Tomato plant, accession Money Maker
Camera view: bottom (45 deg); turntable rotation: 120 degrees
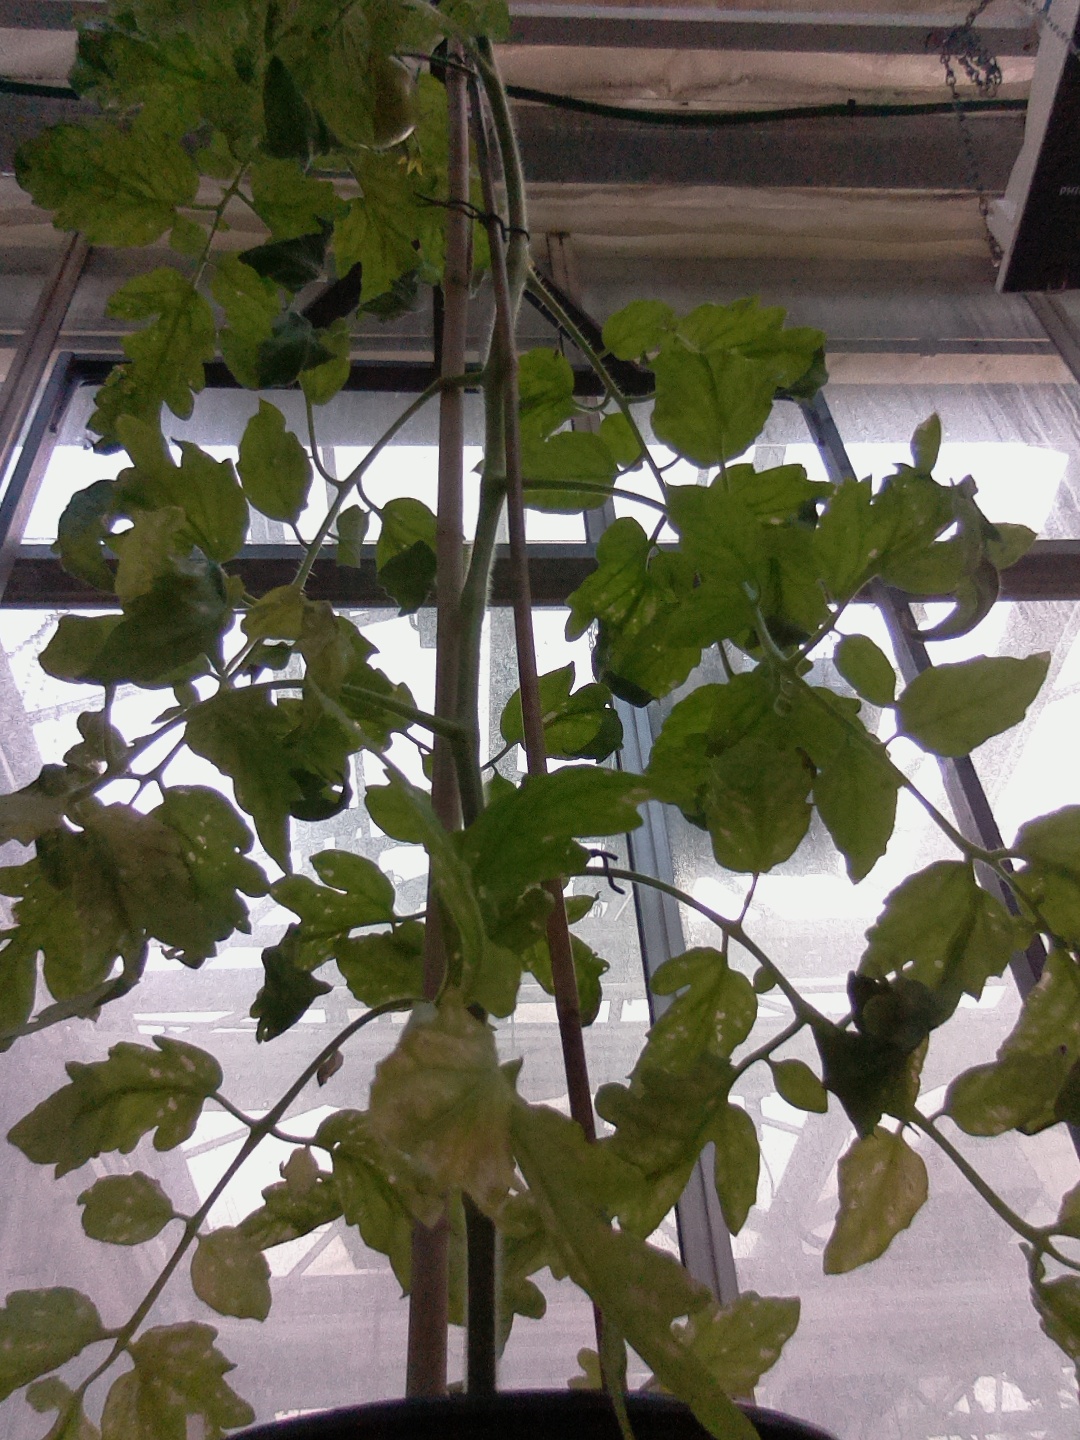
BBCH growth stage 75: 50%-60% of final fruit size